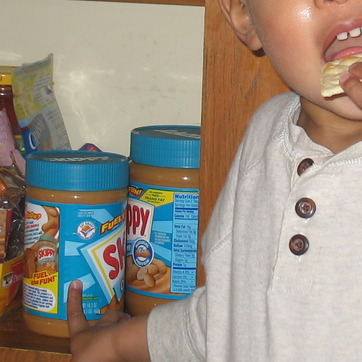
Material: plastic